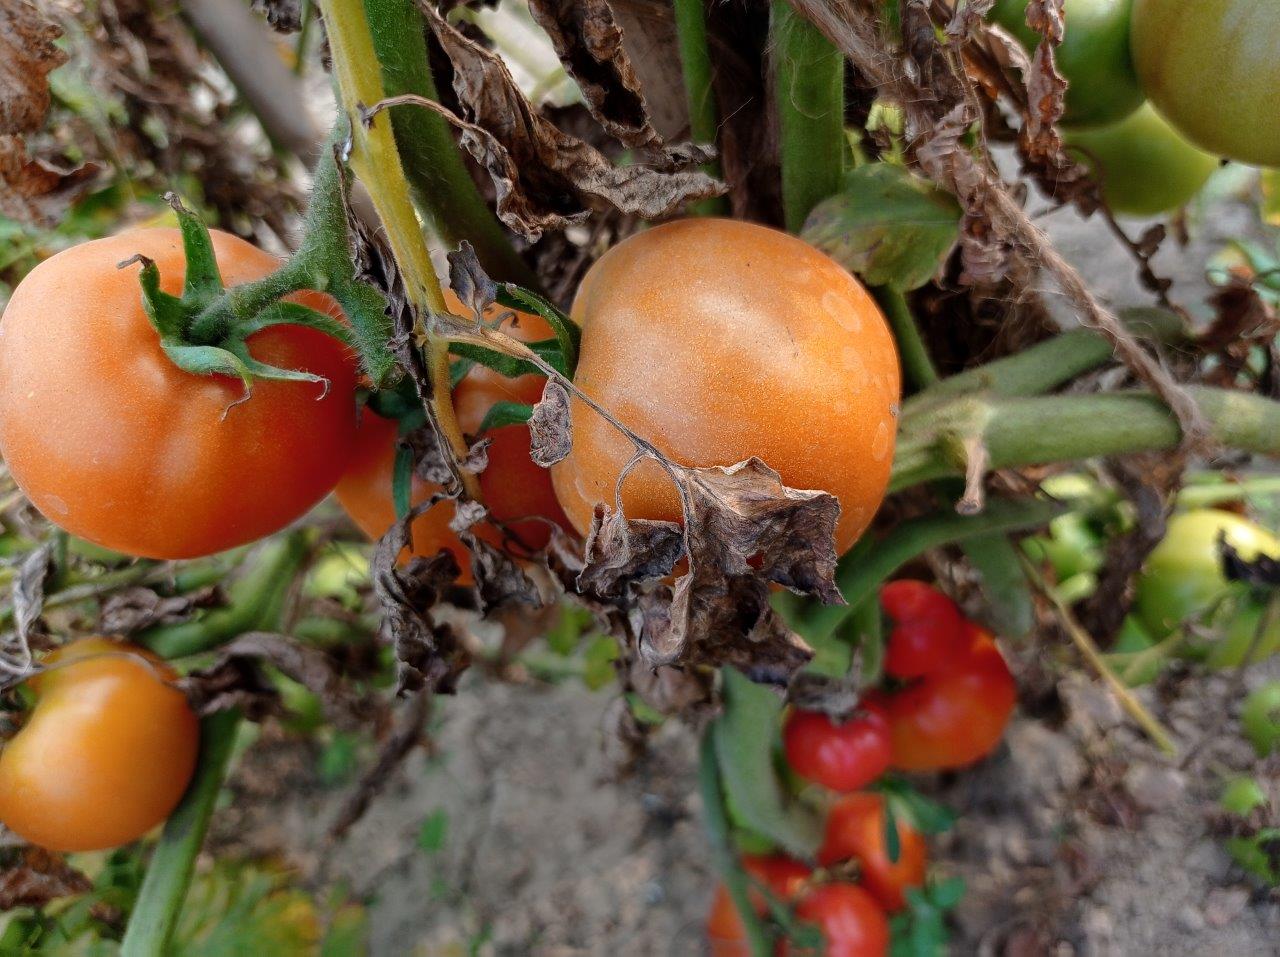
Maturity: Mature